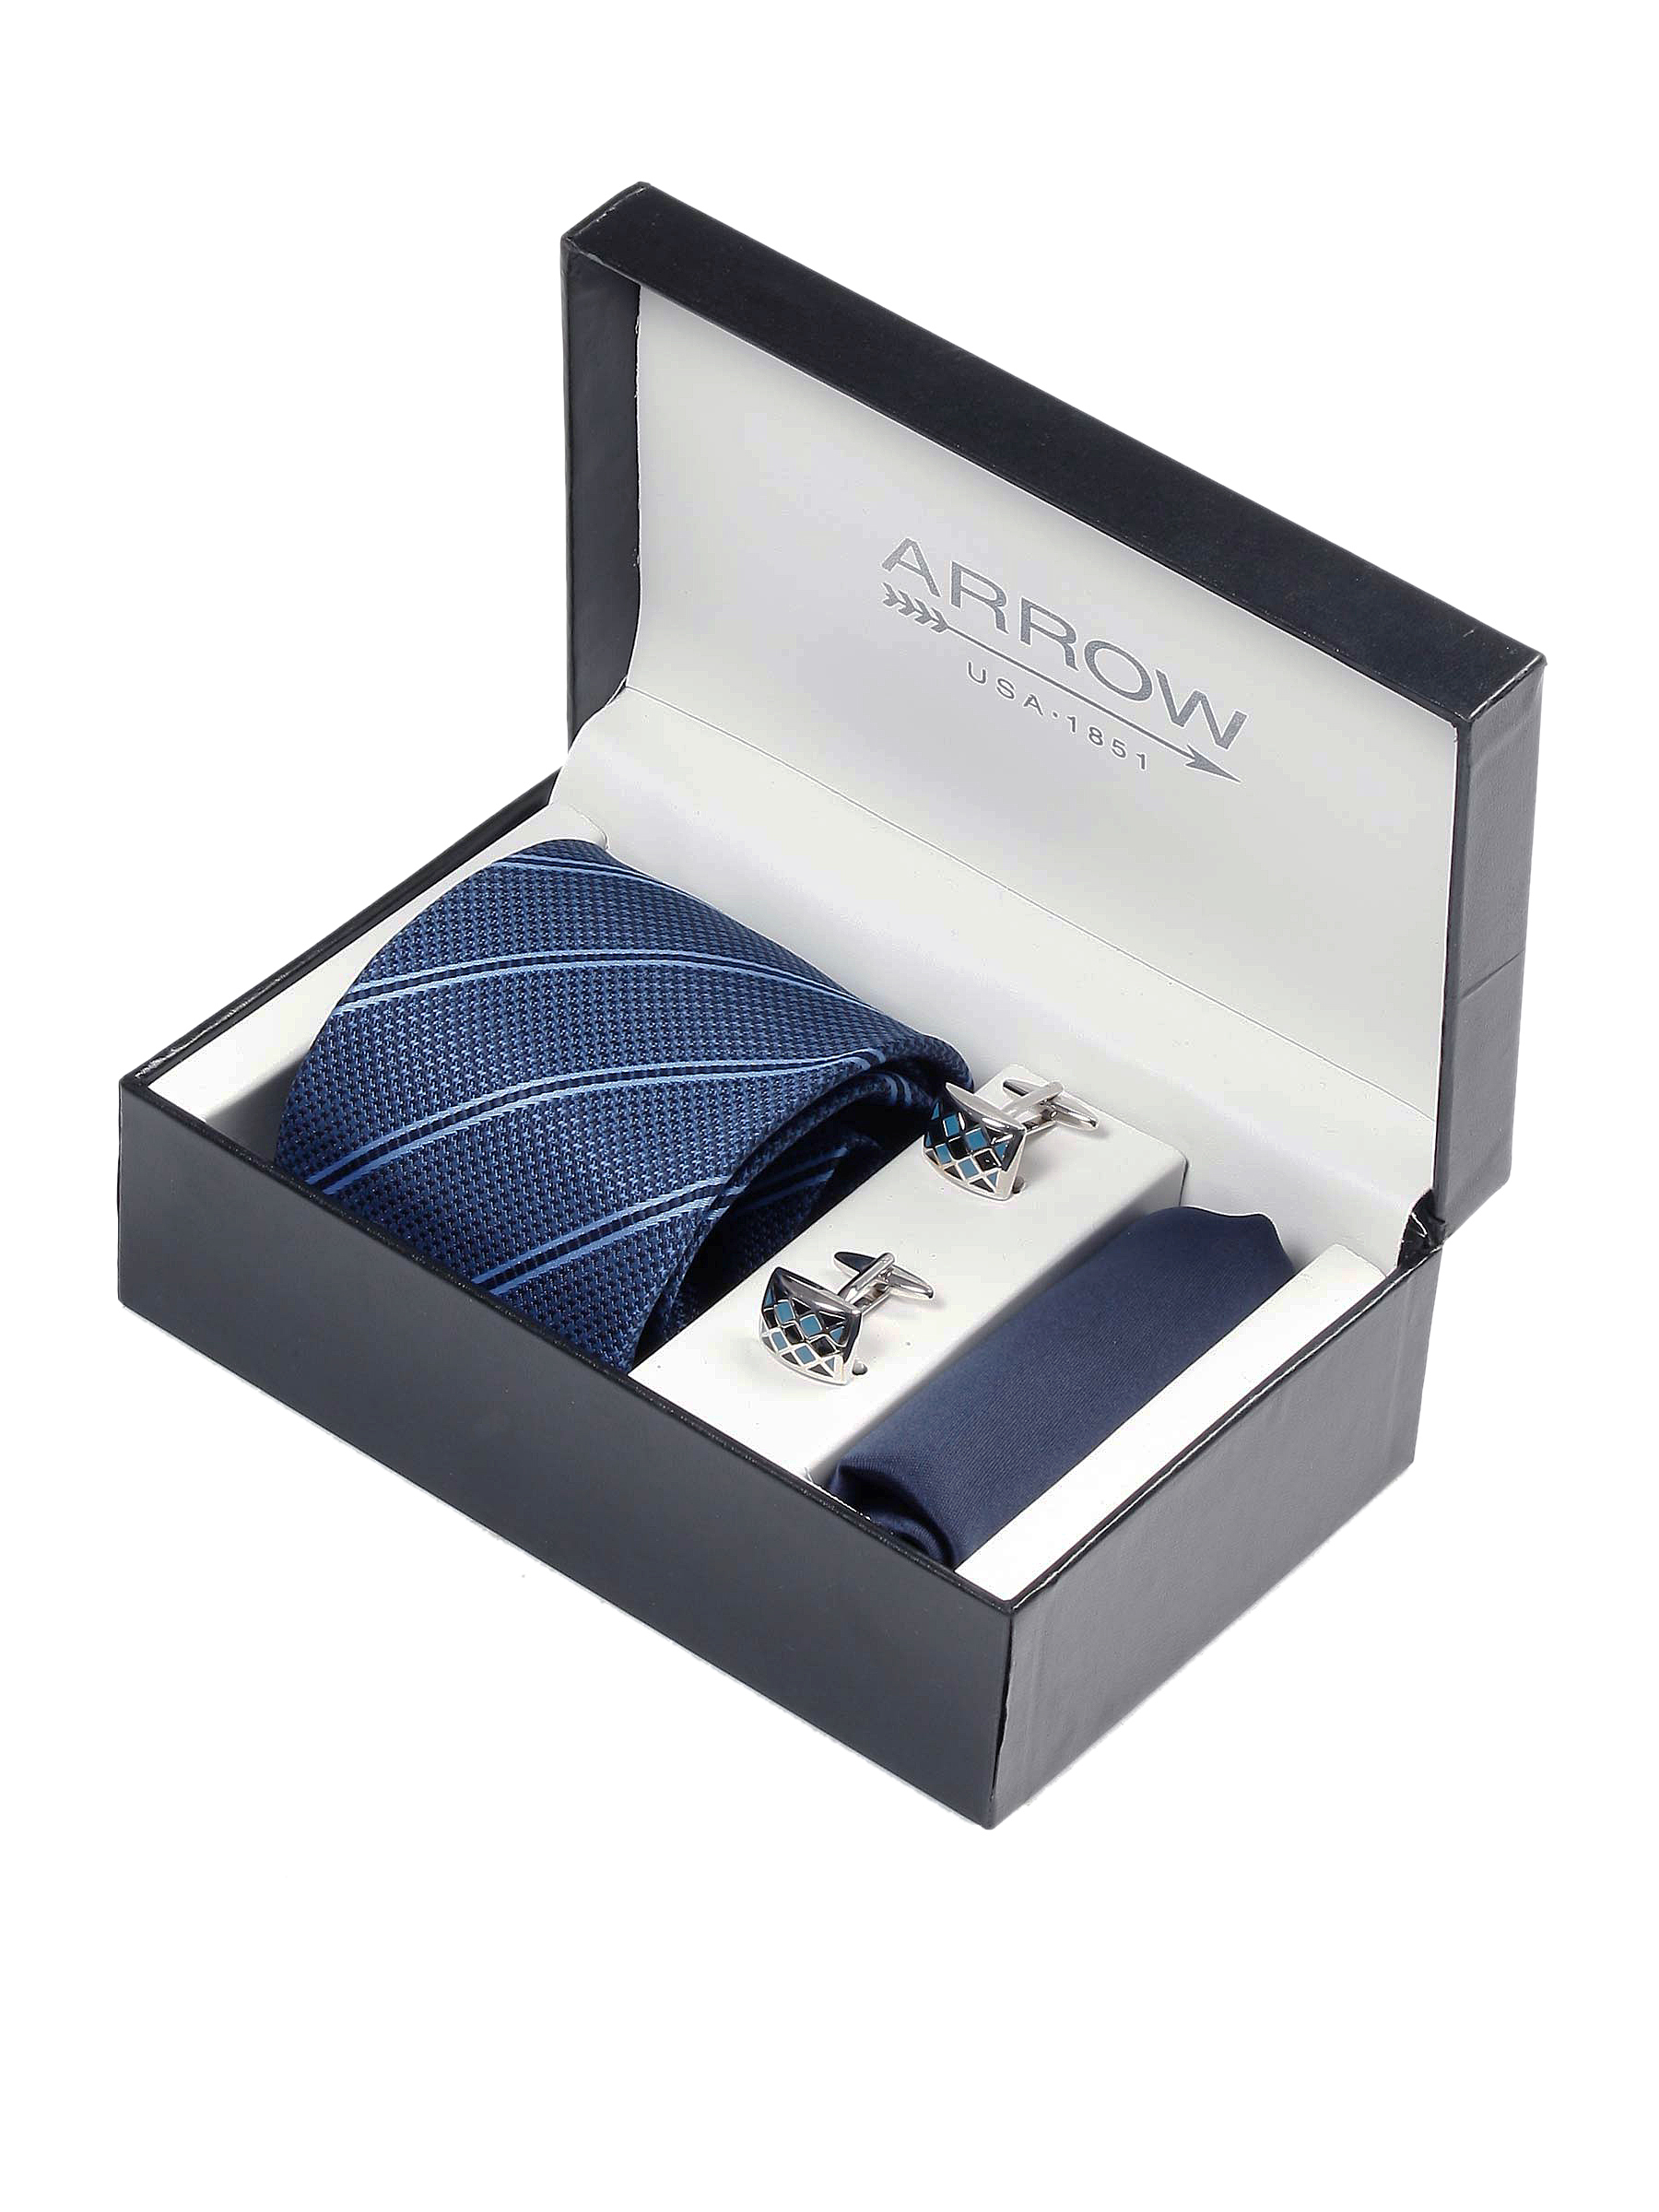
Arrow Men Formal Blue Tie+Cufflink+Pocket square - Combo Pack
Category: Accessories / Accessories / Accessory Gift Set
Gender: Men
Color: Blue
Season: Fall 2011
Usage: Formal